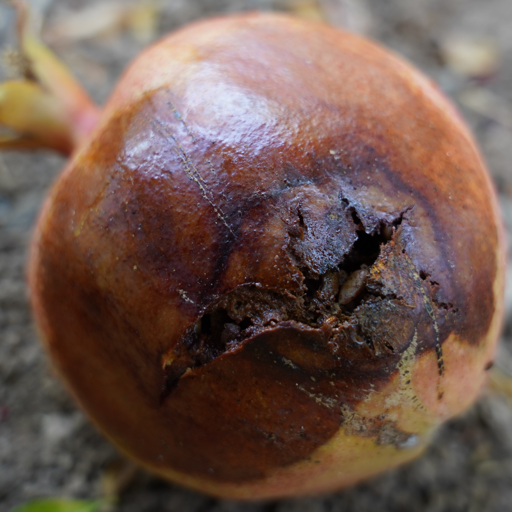
Label: Ectomyelois ceratoniae